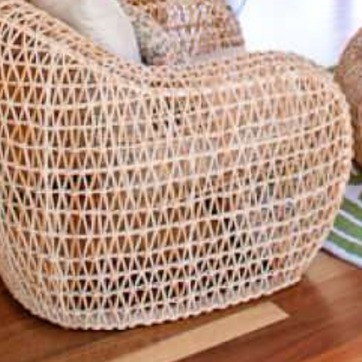
Material: other